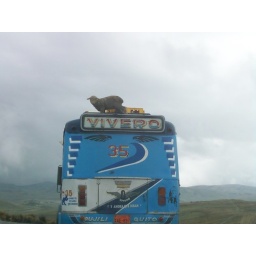
sheep on top of a bus in the rain, between latacunga and tingo pucara